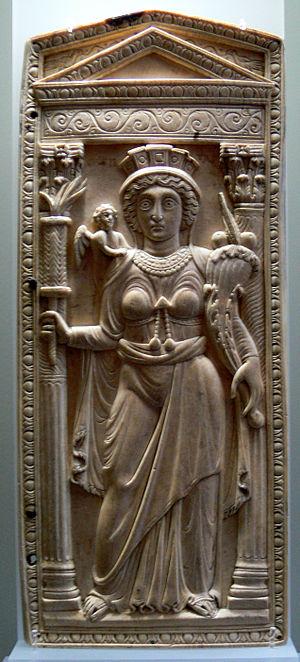
L'Antiquité tardive est une période charnière dans tous les domaines et la production d'objets en ivoire en est un témoin principal. Apparaissent alors de profonds changements politiques, religieux et économiques qui influenceront définitivement l'art de l'ivoire.